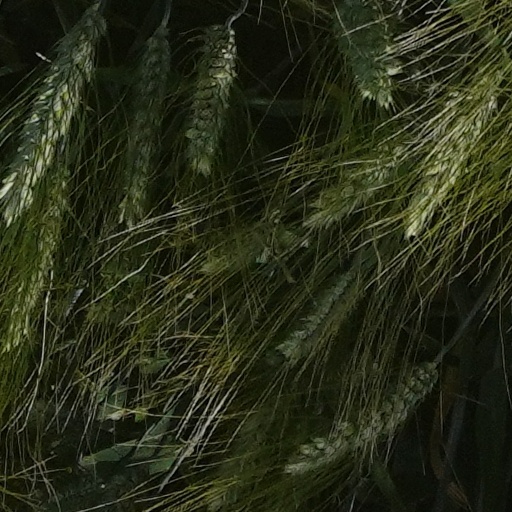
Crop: wheat